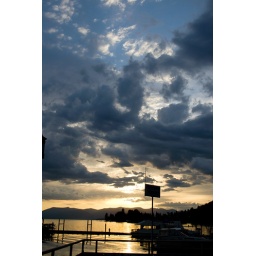
a friend and I went on vacation after graduating and we spent four days on a house boat in Hope, Idaho.June 2009